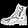
Label: Ankle boot